Dutch East Indies

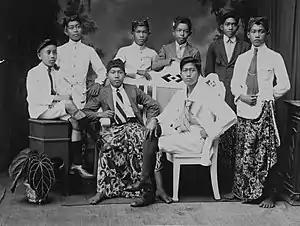
Students of the "School Tot Opleiding Van Indische Artsen" (STOVIA) aka Sekolah Doctor Jawa

The Dutch government adapted the Dutch codes of law in its colony. The highest court of law, the Supreme Court in Batavia, dealt with appeals and monitored judges and courts throughout the colony. Six councils of justice "(Raad van Justitie)" dealt mostly with crime committed by people in the European legal class and only indirectly with the indigenous population. The land councils "(Landraden)" dealt with civil matters and less serious offences like estate divorces, and matrimonial disputes. The indigenous population was subject to their respective adat law and to indigenous regents and district courts, unless cases were escalated before Dutch judges. Following Indonesian independence, the Dutch legal system was adopted and gradually a national legal system based on Indonesian precepts of law and justice was established.